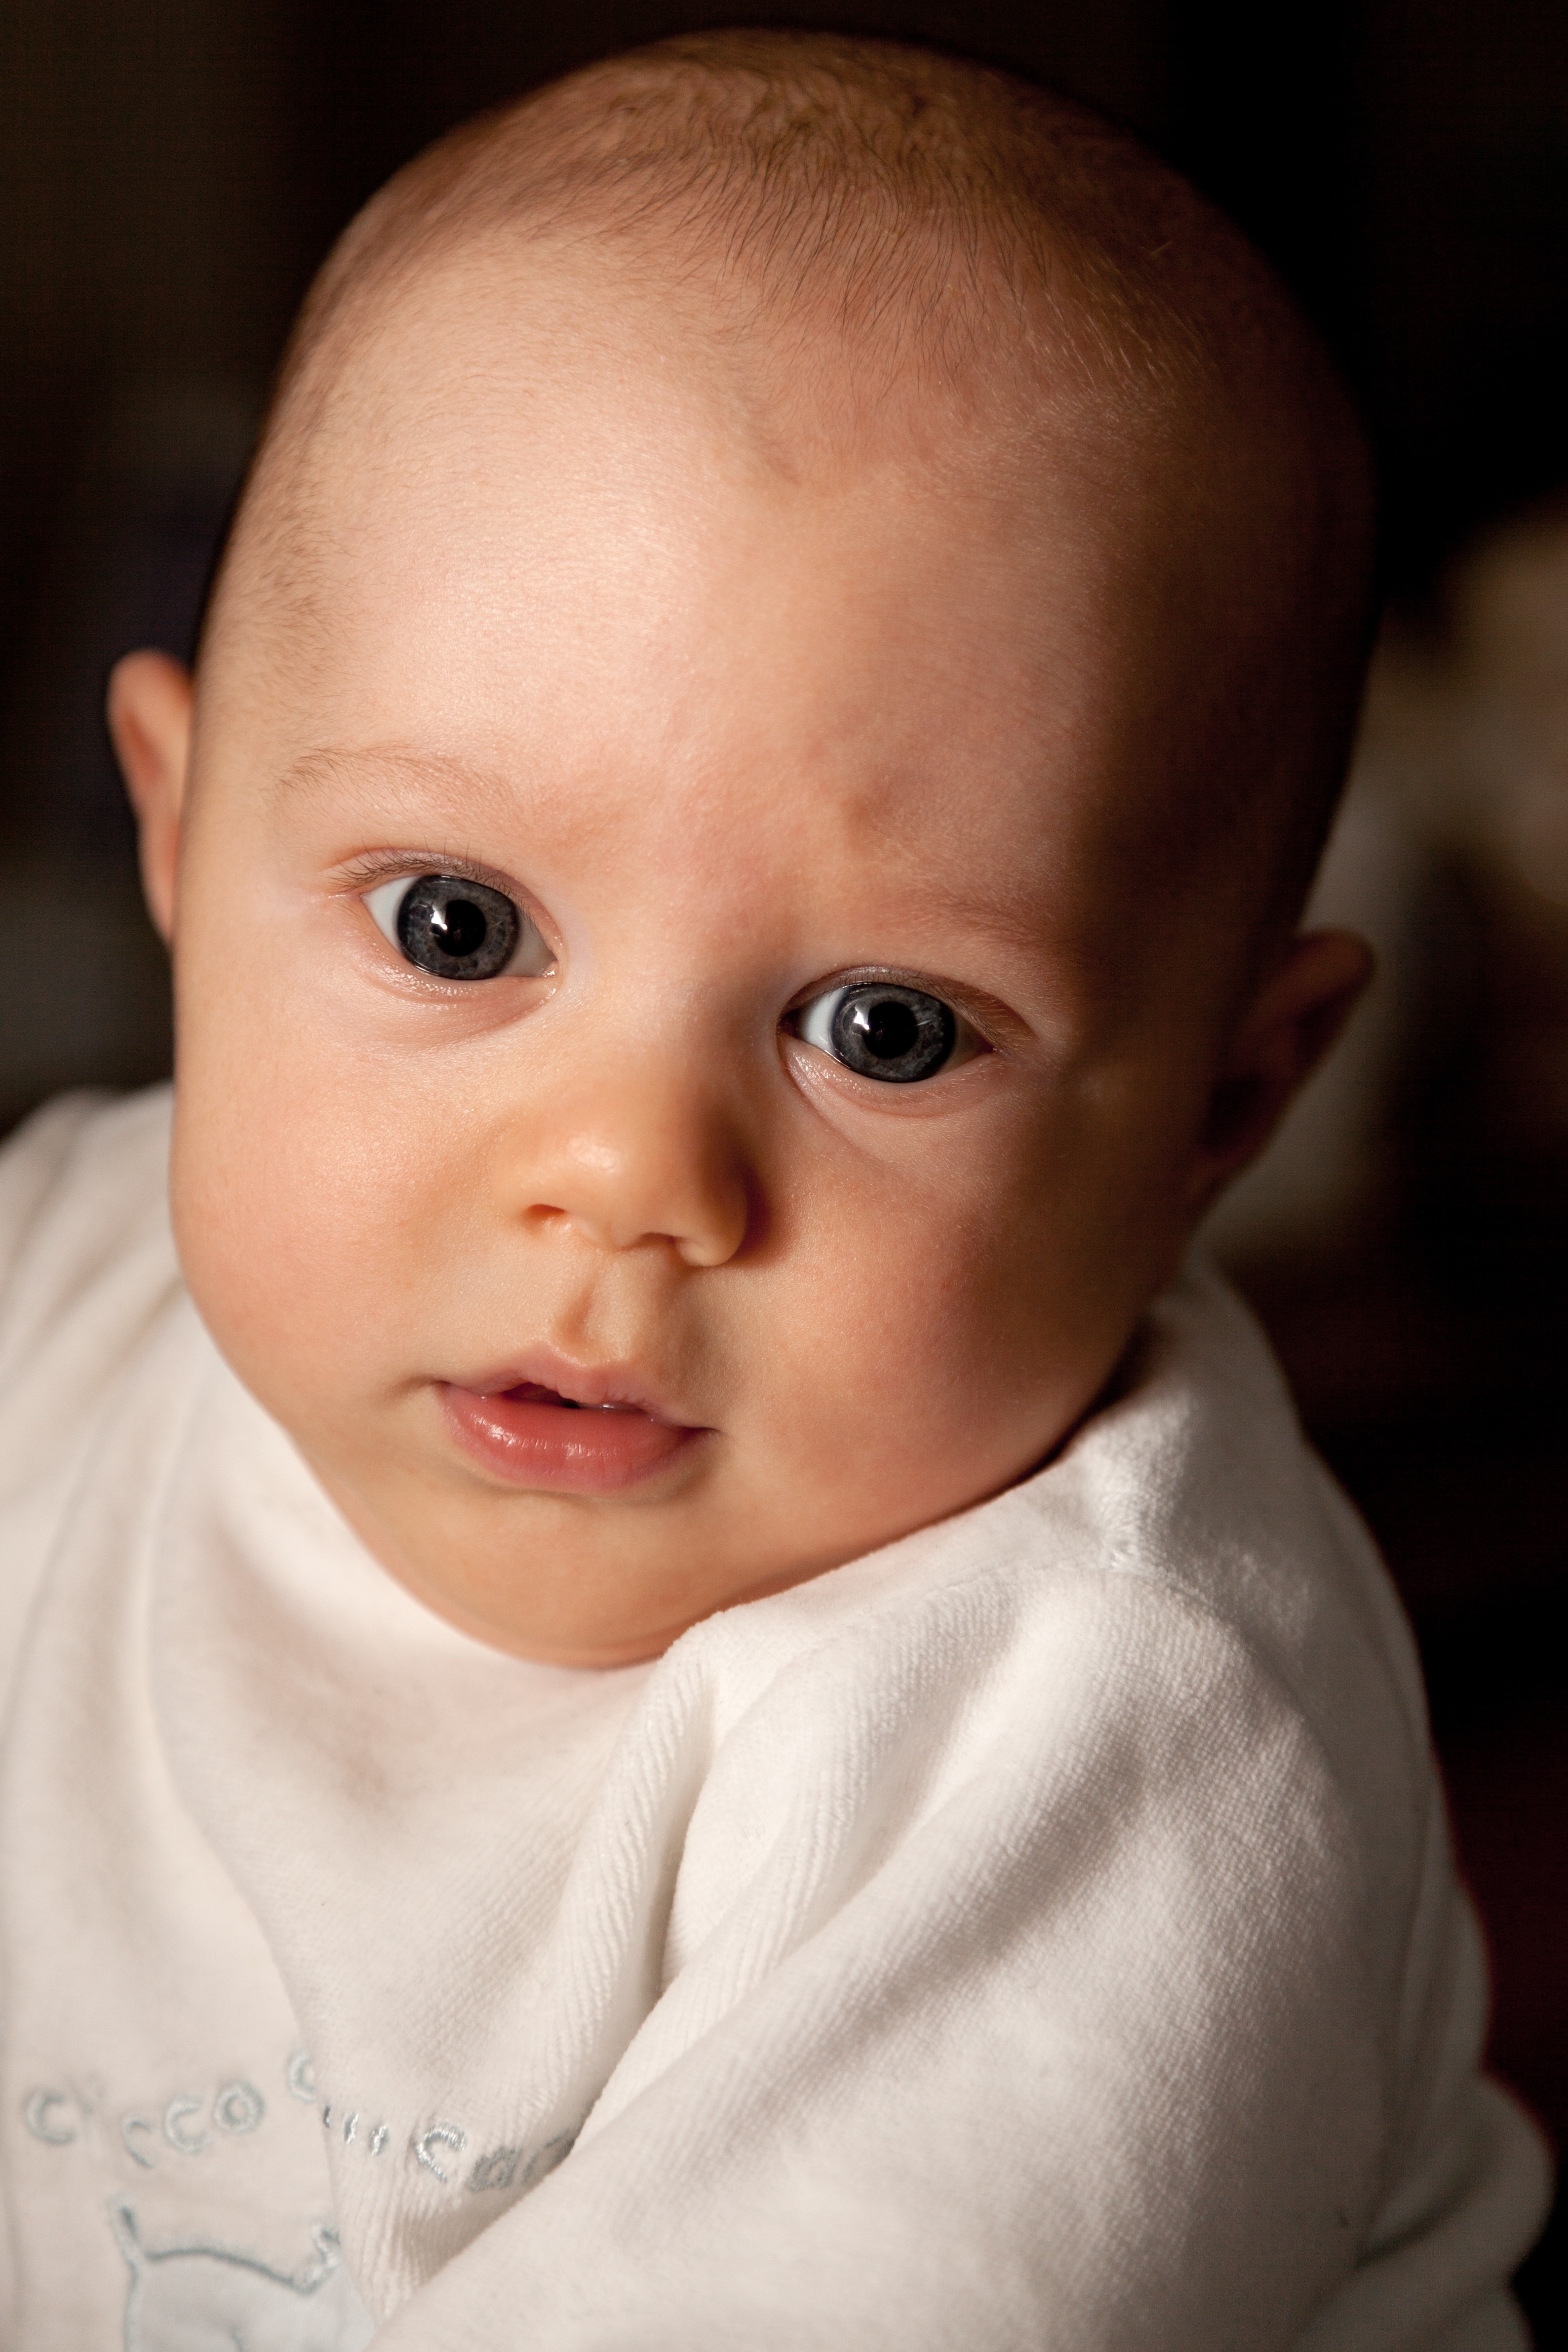
person, boy, kid, cute, looking, male, portrait, young, child, human, baby, facial expression, smile, close up, caucasian, face, nose, eyes, one, cheek, infant, toddler, eye, head, little, skin, organ, adorable, portrait photography